Chemical drain cleaners

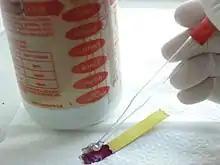
Acidic drain cleaners usually contain sulfuric acid at a high concentration which turns a piece of pH paper red and chars it instantly.

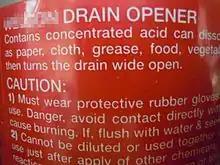
Apart from grease and hair, an acidic drain cleaner containing sulfuric acid can be also used to dissolve tissue paper inside water pipes.

Acidic drain cleaners usually contain sulfuric acid at high concentrations. It can dissolve cellulose, proteins like hair, and fats via acid hydrolysis.